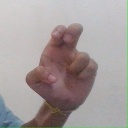
अक्षर: अ